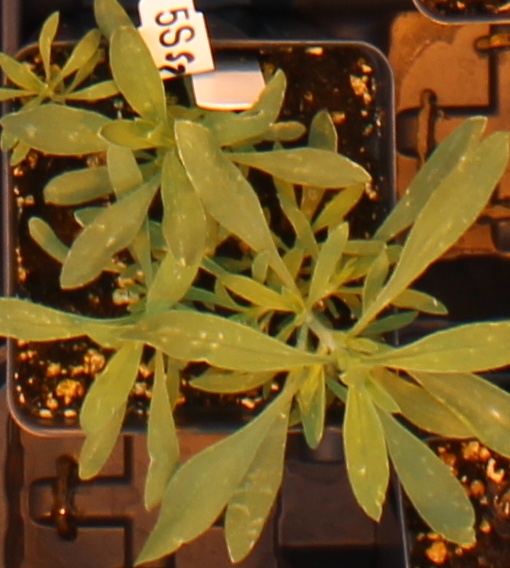
Label: Kochia